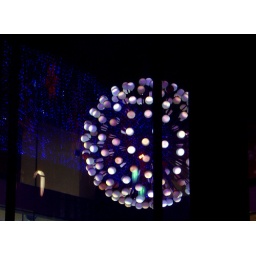
In the window of Liberty's, with the Regent St Christmas lights reflected in the glass